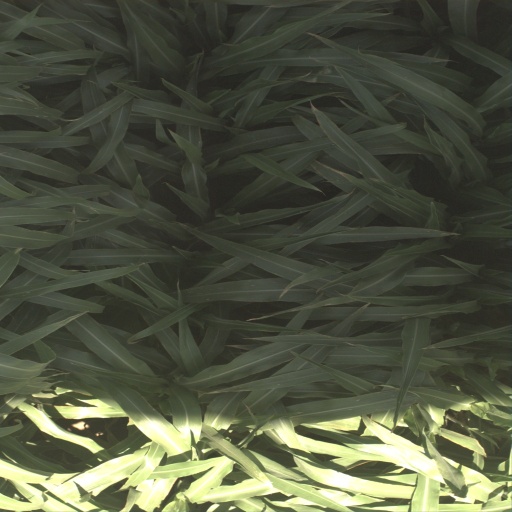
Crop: sorghum